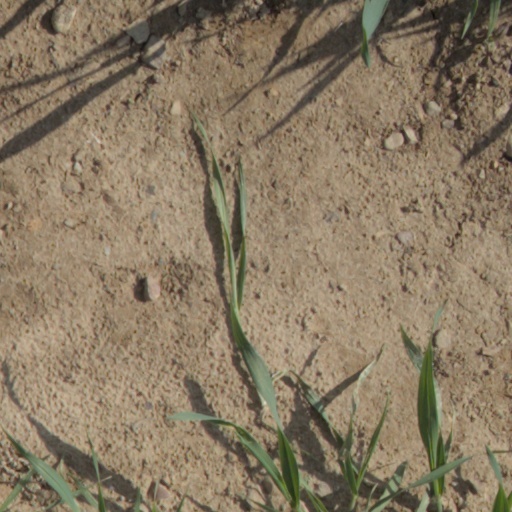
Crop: wheat